Minimum wage in the United States

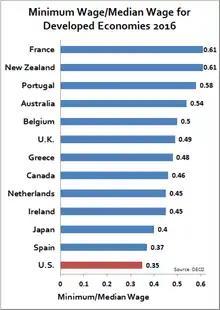
Minimum wage levels in developed economies as a share of median full-time wage. The relative minimum wage ratio in the U.S. is shown in red.

A 2012 study led by Joseph Sabia estimated that the 2004–6 New York State minimum wage increase (from $5.15 to $6.75) resulted in a 20.2% to 21.8% reduction in employment for less-skilled, less-educated workers. Similarly, a study led by Richard Burkhauser in 2000 concluded that minimum wage increases "significantly reduce the employment of the most vulnerable groups in the working-age population—young adults without a high school degree (aged 20-24), young black adults and teenagers (aged 16-24), and teenagers (aged 16-19)."